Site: brandenburg
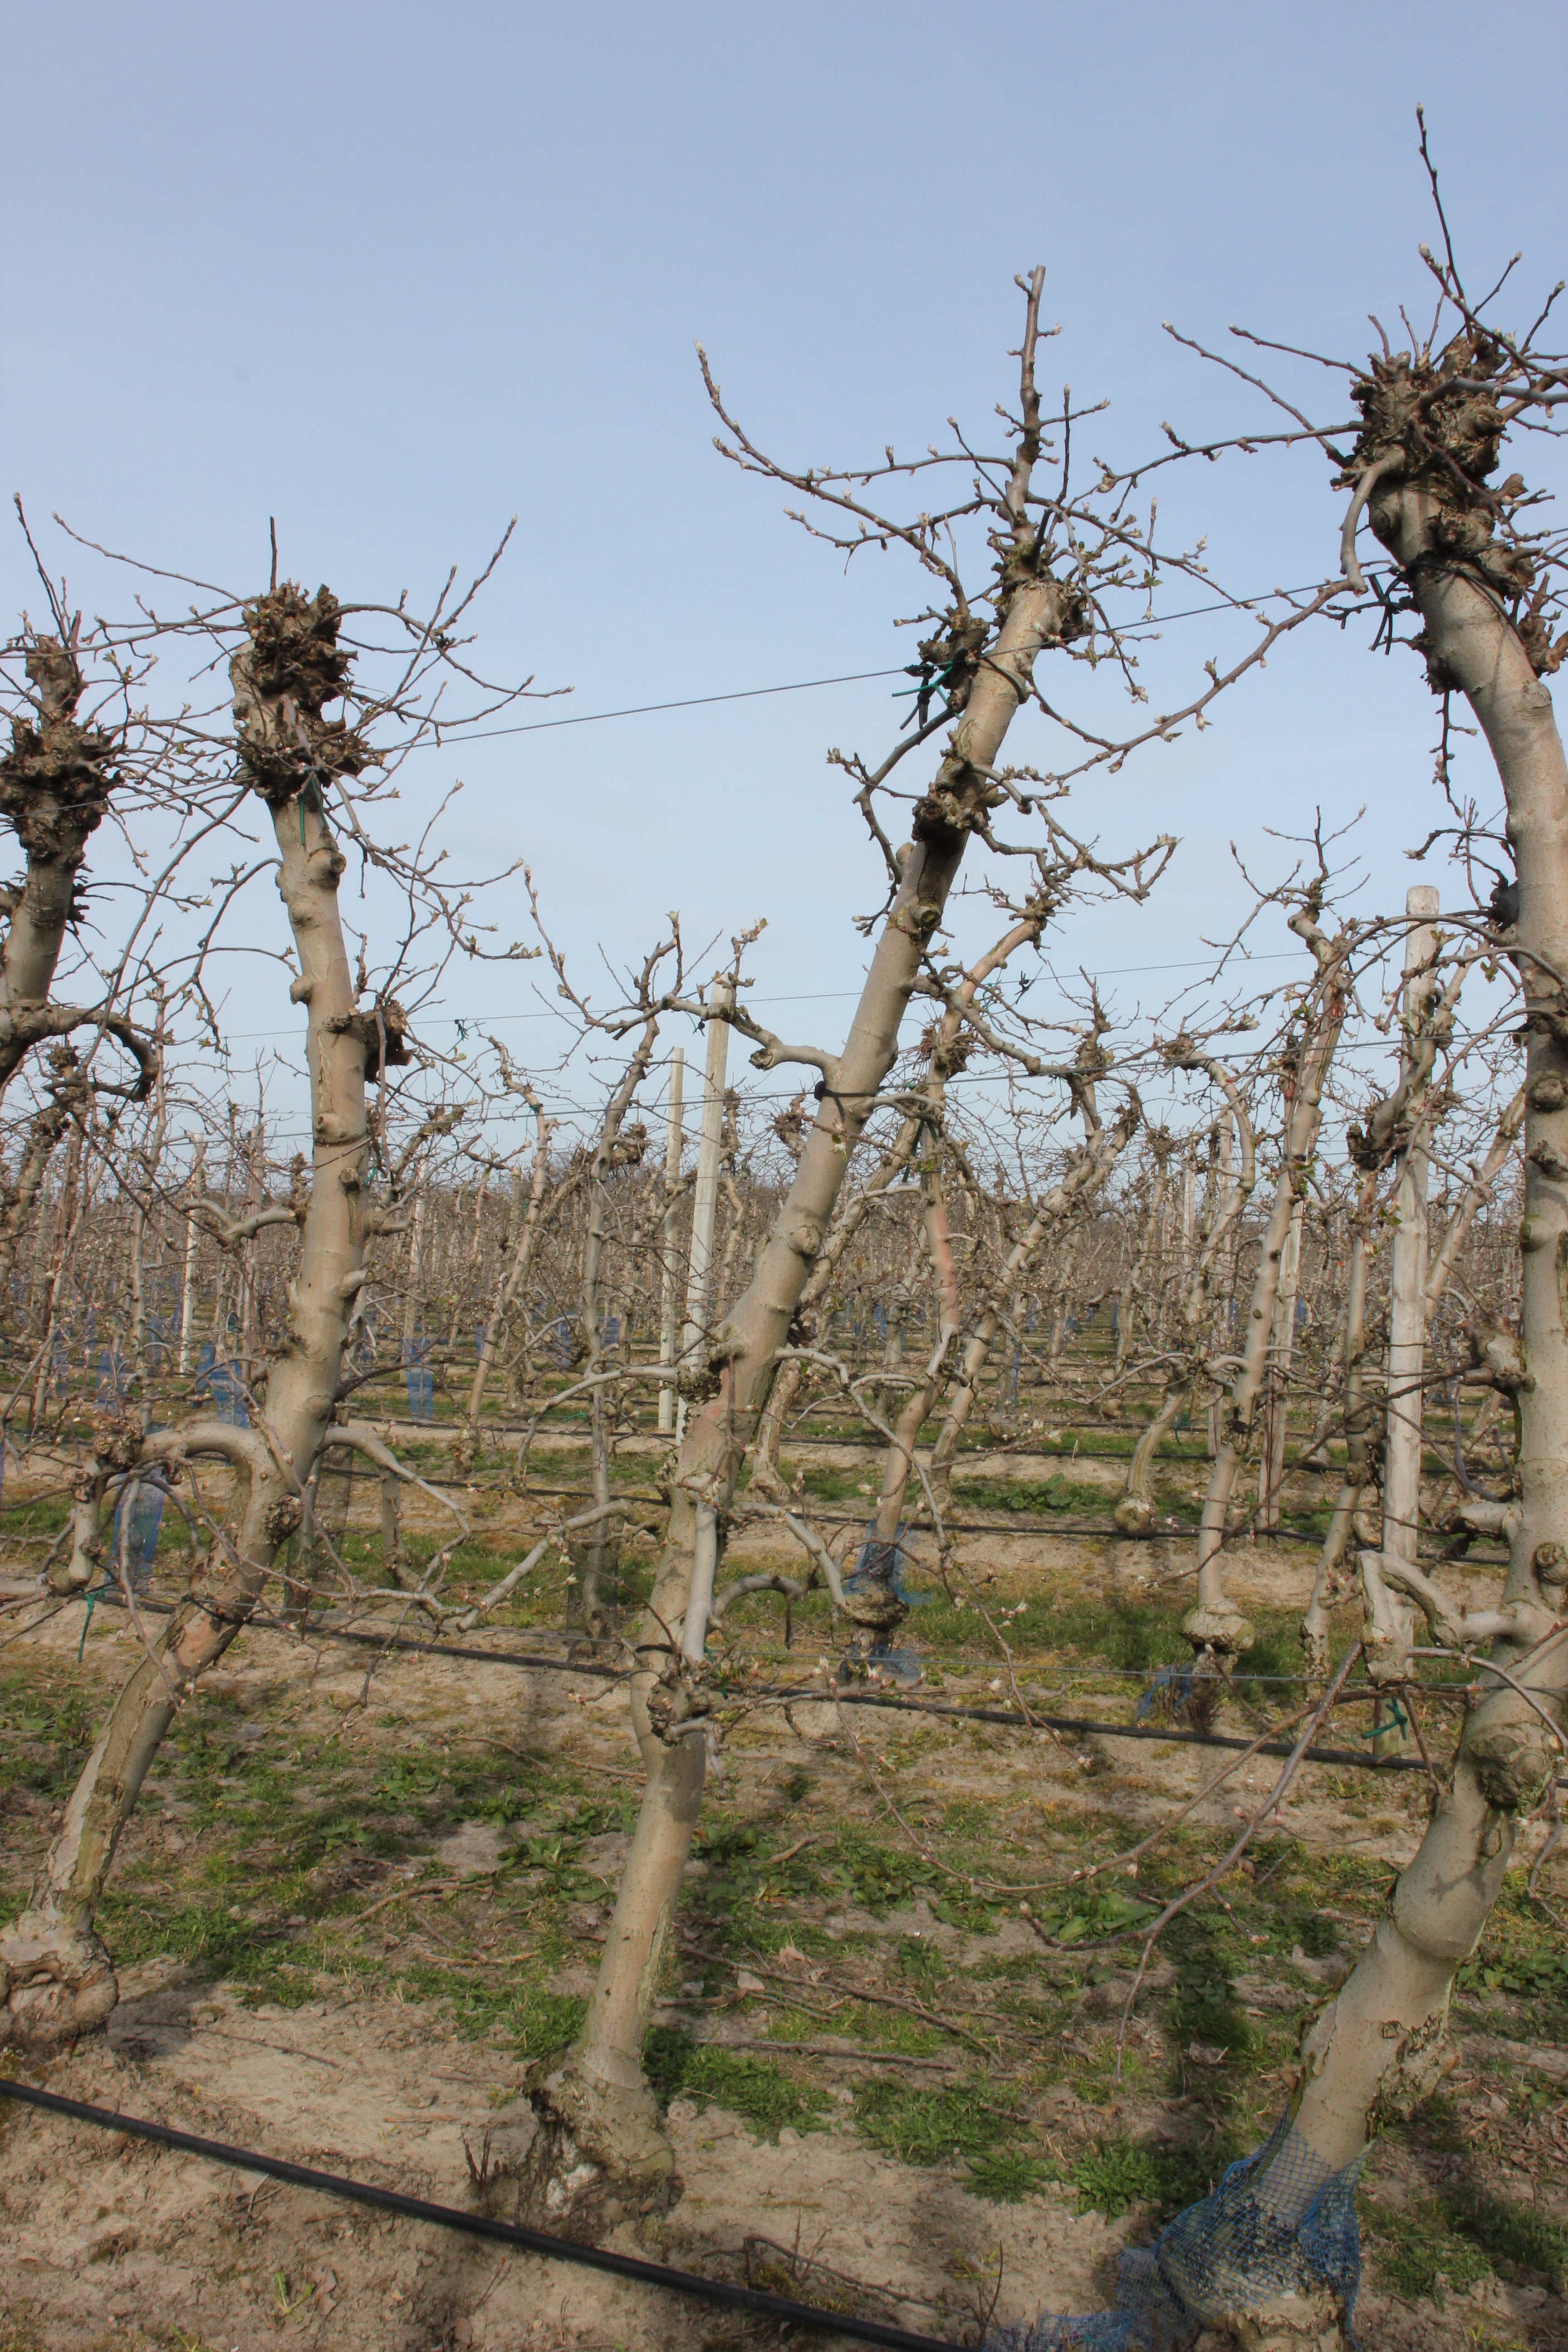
Growth stage (BBCH 54): Inflorescence emergence